St Stephen's Anglican Church, Toodyay

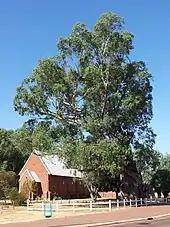
St Stephen's Church and flooded gum in Stirling Terrace, Toodyay

The architectural style of the church could be described as restrained Gothic with its pointed arched window and door surrounds. There are tall lancet windows to the north and south, with buttresses dividing the north and south façades into evenly spaced bays. The highly pitched roof is today covered by corrugated iron.